Charles Michels station

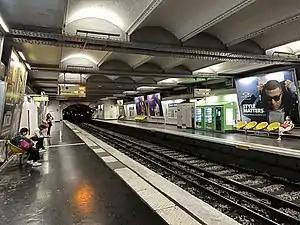
Platforms

Charles Michels is a station on Line 10 of the Paris Métro. It is located in the 15th arrondissement.